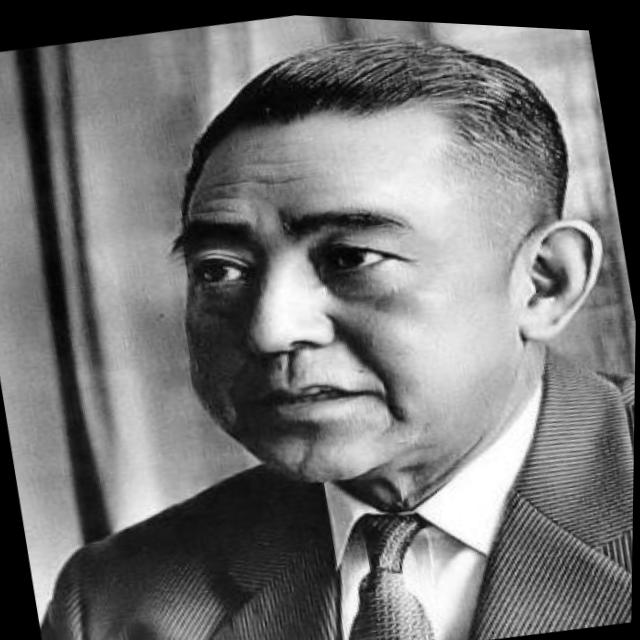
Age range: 45-64